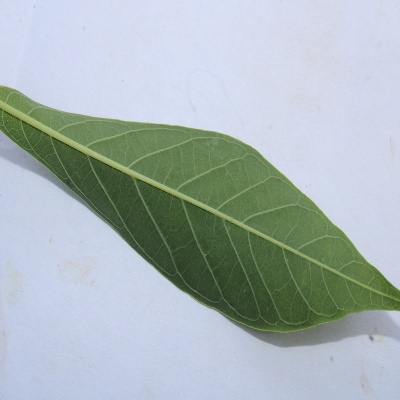
Crop: Cassava
Condition: healthy